Orchestral Manoeuvres in the Dark

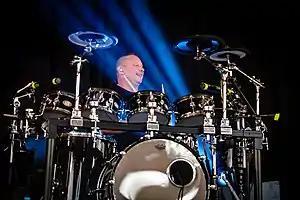
Stuart Kershaw (pictured) replaced longtime drummer Malcolm Holmes in 2015.

OMD have sold over 40 million records, and are considered one of synth-pop's most influential acts. They were identified by "the A.V. Club" as "one of the earliest synthesizer-driven bands to break out of the post-punk scene and lead the charge toward the defining sound of the [1980s]." "PopMatters" noted how OMD's work "gave credibility to ambitious pop" and led to "the emergence of a generation of electronic bands", including Talk Talk, ABC, Blancmange, and the Vince Clarke projects Depeche Mode, Yazoo and Erasure. Clarke recognised OMD as being "ahead of their time", and credited their "really great tunes and ideas" with directly inspiring him to become an electronic musician. The Pet Shop Boys found common ground in their affection for OMD, drawing particular inspiration from "Souvenir" (1981). Lead singer Neil Tennant named the group as "pioneers of electronic music"—a viewpoint shared by multiple outlets.